Pazo of the Counts of Maceda

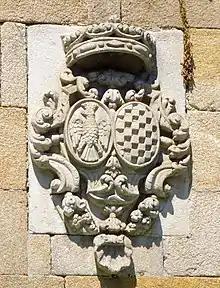
Coat of arms of the Palace

In the 19th century, the palace went into decline, and its uninhabited rooms were used as a sea salt warehouse and a school for poor children. It is even said that the building became a Masonic lodge. Later, it was transformed into a place where dozens of families lived. The Baron of Casa Goda, Eduardo de Vera y Navarro, put an end to this decadence, recovering its possessions and restoring much of its former splendour. This is why the Parador de Turismo de Pontevedra is called Casa del Barón.